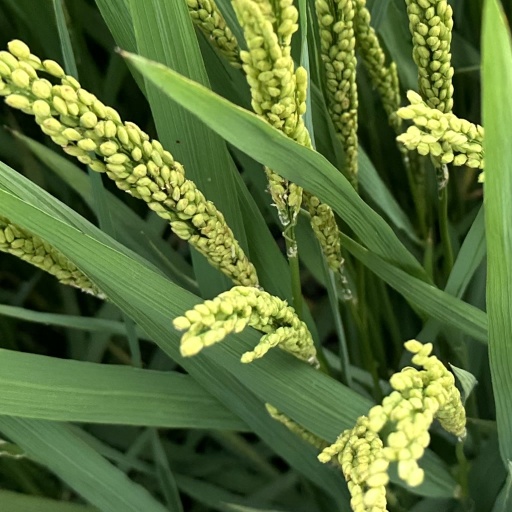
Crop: rice